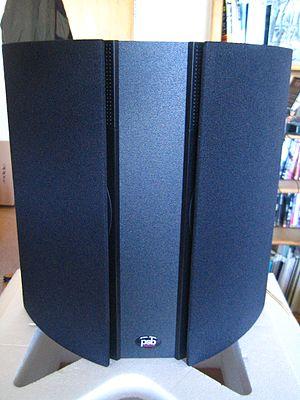
Une enceinte surround PSB S50 de type bipolaire.
Une enceinte est un coffret comportant un ou plusieurs haut-parleurs, permettant la reproduction du son à partir d'un signal électrique fourni par un amplificateur audio. La partie amplification peut être intégrée ou non à l'enceinte, et des dispositifs électroniques comme des filtres sont souvent incorporés.